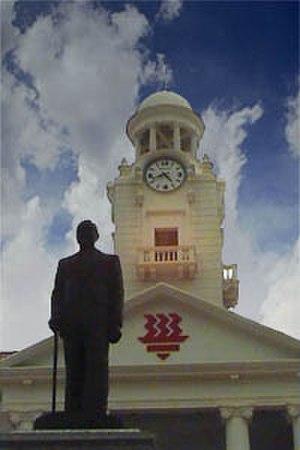
Tan Kah Kee, né le 21 octobre 1874 à Jimei, dans le district de Tong'an, province du Fujian et décédé le 12 août 1961, est un éminent homme d'affaires, dirigeant de communauté et philanthrope de la colonie de Singapour, et finalement un leader communiste dans la République populaire de Chine.